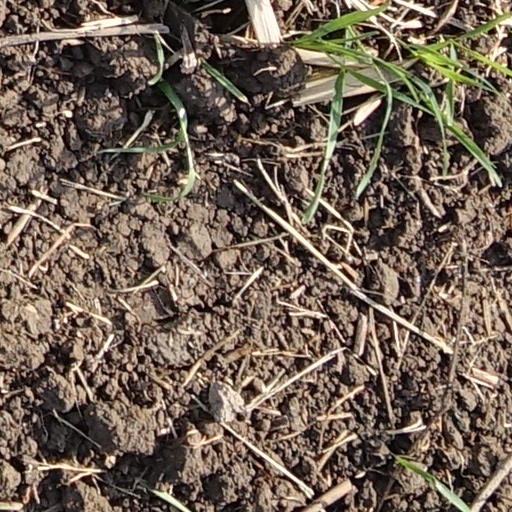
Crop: wheat